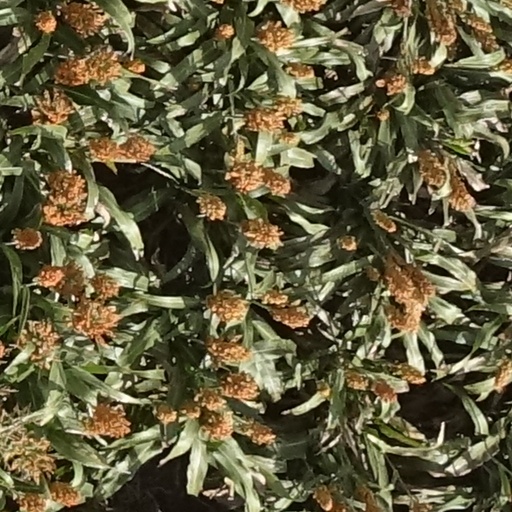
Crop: sorghum